Southern Hotel (Covington, Louisiana)

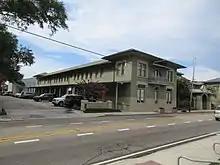
Corner pavilion, in 2017

The hotel is a local landmark. It is a two-story commercial brick building with shopfronts on the ground level, built in 1907. In 1982, it was undergoing restoration. It consisted of 305, 307, 313, 315, and 317 New Hampshire, and 426, 428, 430, 434 Boston. It has "two corner projecting pavilions, matching balconies on the wings, fixed awnings with overhead transoms, arched windows with arched lintels, and elaborate brackets."